Battle of Jutland

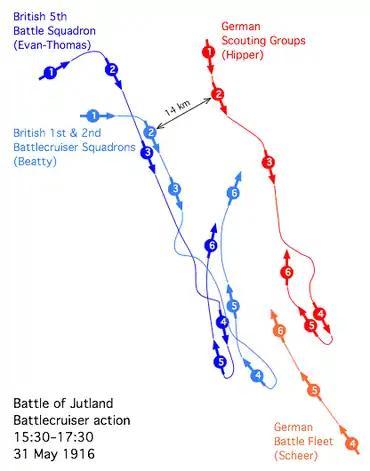
(1) 15:22 hrs, Hipper sights Beatty. (2) 15:48 hrs, First shots fired by Hipper's squadron.(3) 16:00 hrs-16:05 hrs, "Indefatigable" explodes, leaving two survivors. (4) 16:25 hrs, "Queen Mary" explodes, nine survive. (5) 16:45 hrs, Beatty's battlecruisers move out of range of Hipper.(6) 16:54 hrs, Evan-Thomas's battleships turn north behind Beatty.

The German scouting force, commanded by Franz Hipper, consisted of five battlecruisers, five light cruisers and 30 torpedo-boats. The Germans had no equivalent to "Engadine" and no heavier-than-air aircraft to operate with the fleet but had the Imperial German Naval Airship Service's force of rigid airships available to patrol the North Sea.